Alphonse van Gèle

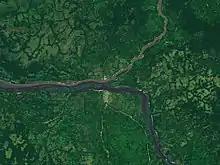
Confluence of the Uelle and Mbomou rivers. Yakoma is the light area on the left (south) bank of the combined stream.

His expedition left Léopoldville on 21 May 1889 on the "En avant" and the "Association internationale Africaine".